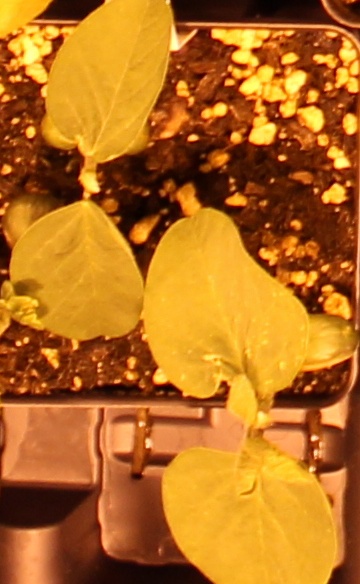
Label: Soybean